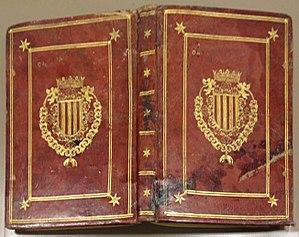
Tarragona (Bibliotèque publique de Tarragone), Catalogne: Riche Reliure du livre Discursos sobre las plazas de Nápoles de la bibliothèque de Pierre IV d'Empúries